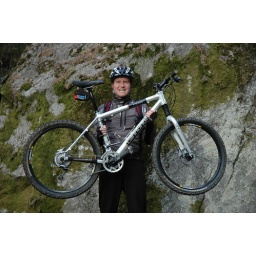
My new bike on it's first ride in the forest